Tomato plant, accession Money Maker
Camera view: bottom (45 deg); turntable rotation: 90 degrees
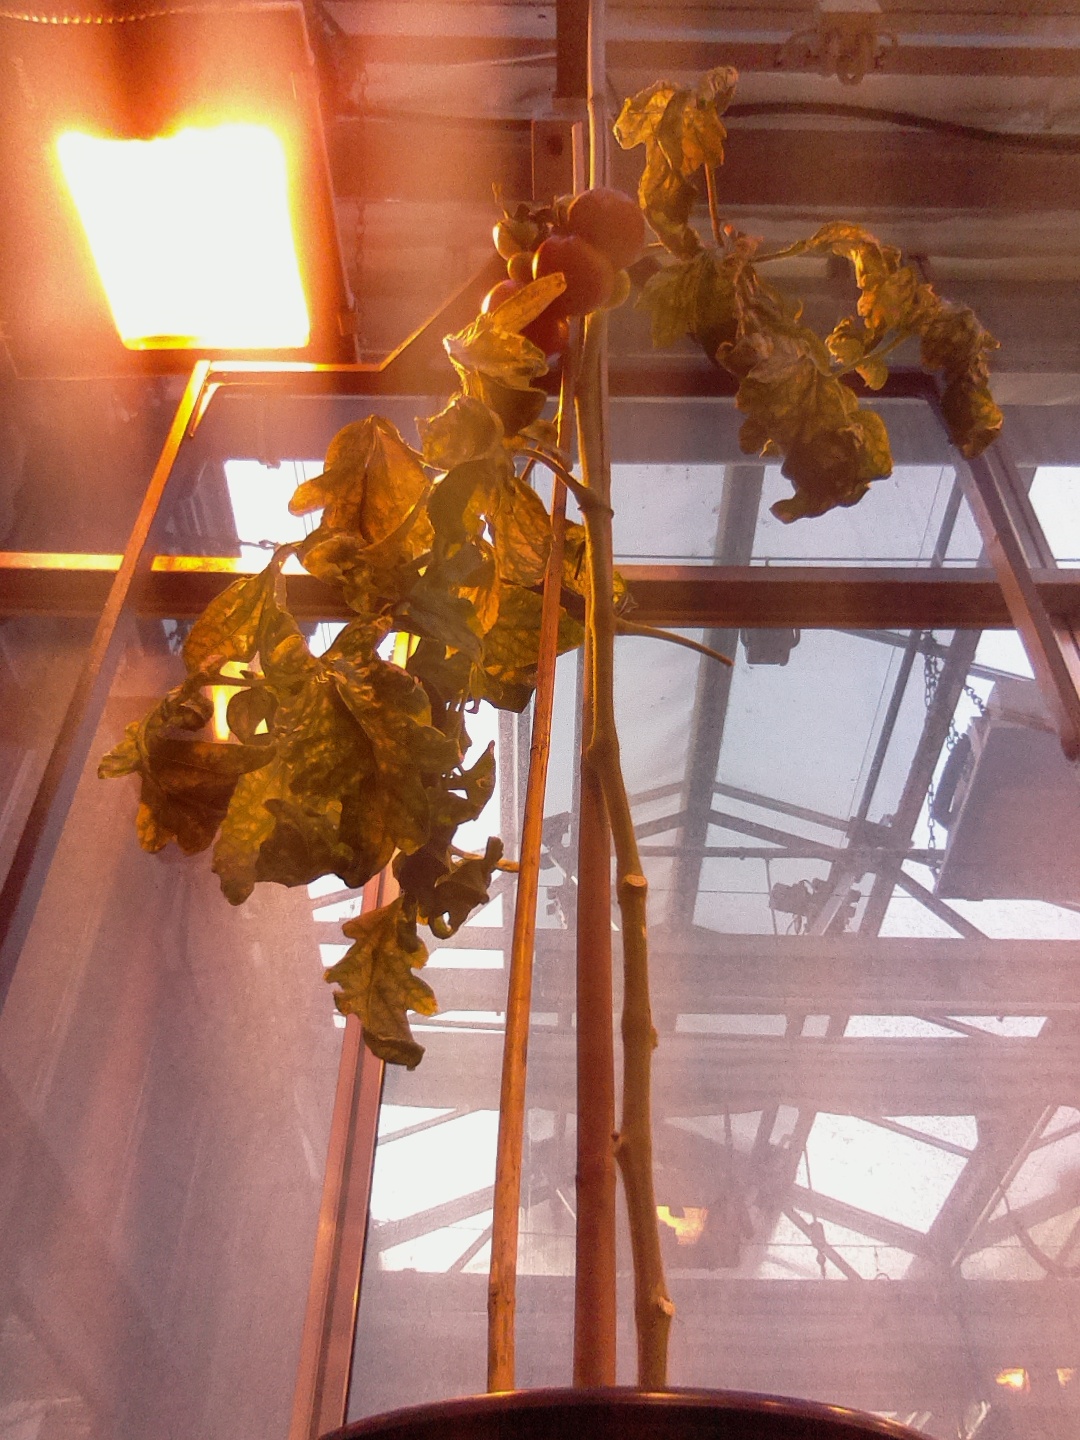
BBCH growth stage 85: 50%-60% of fruits show typical fully ripe color